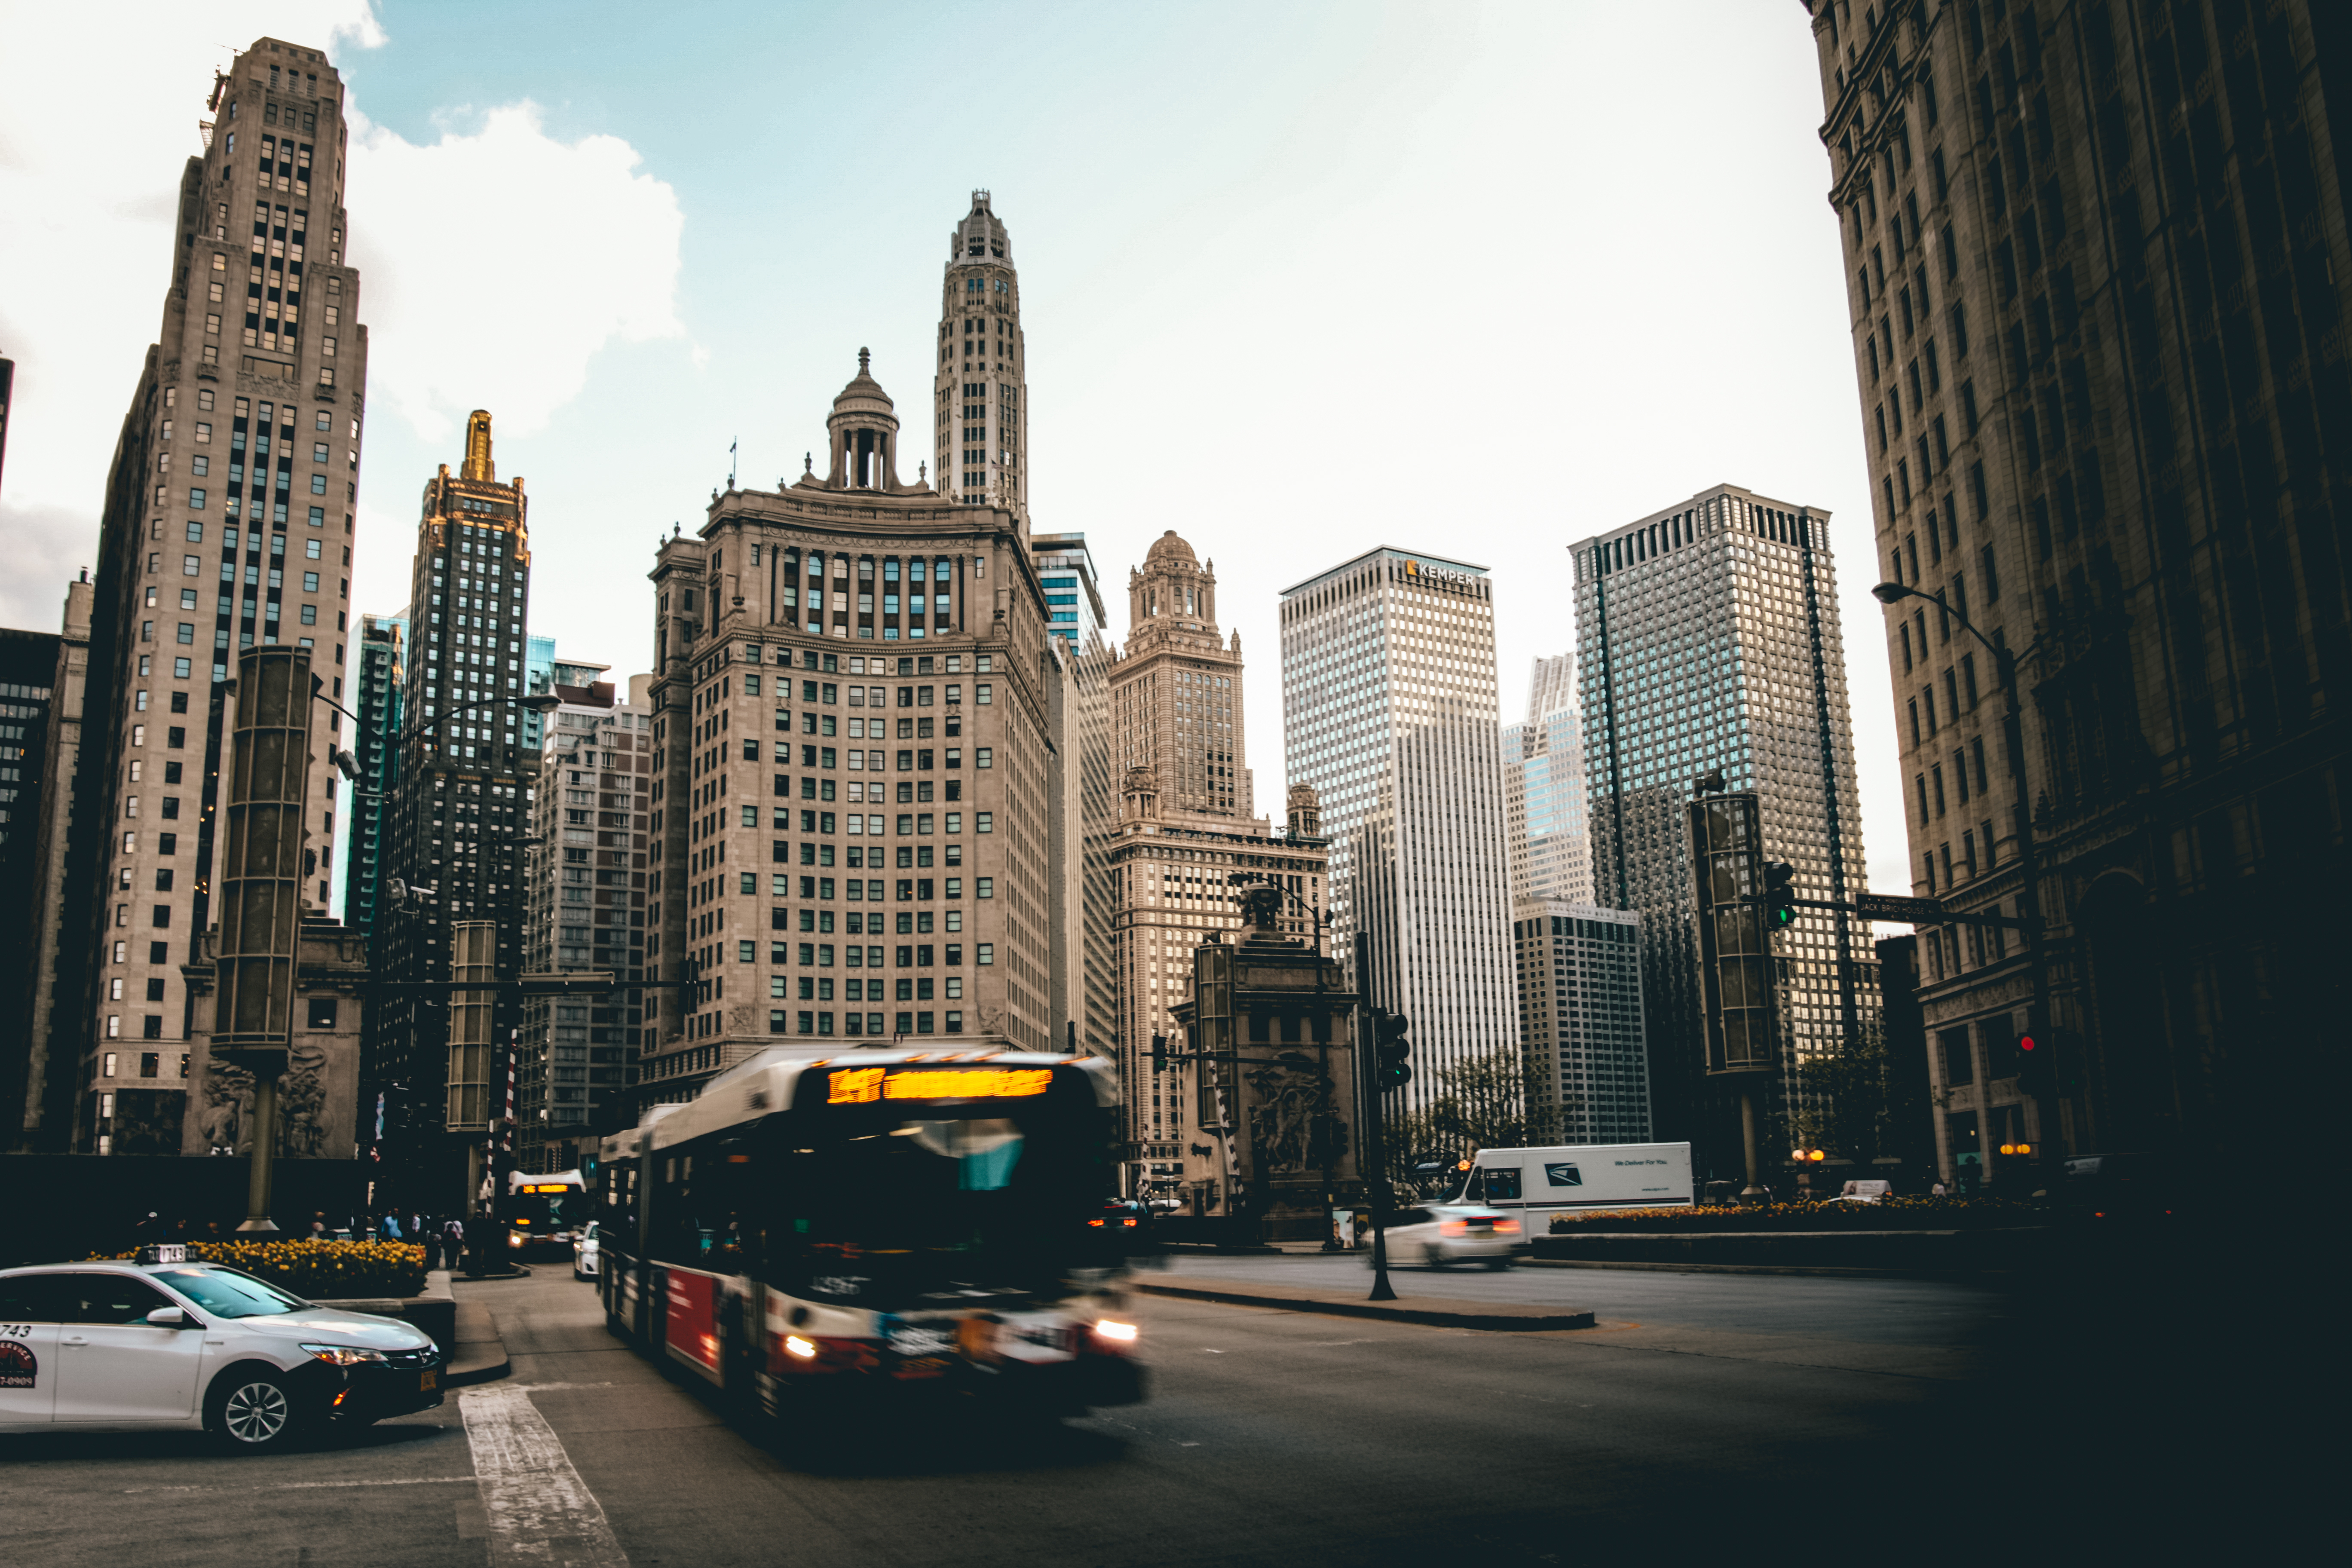
architecture, road, skyline, street, city, skyscraper, cityscape, downtown, evening, landmark, tower block, infrastructure, metropolis, neighbourhood, urban area, human settlement, metropolitan area